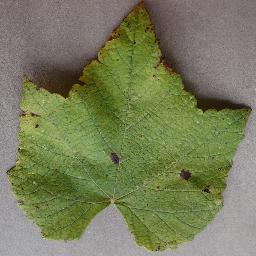
Label: Grape___Leaf_blight_(Isariopsis_Leaf_Spot)